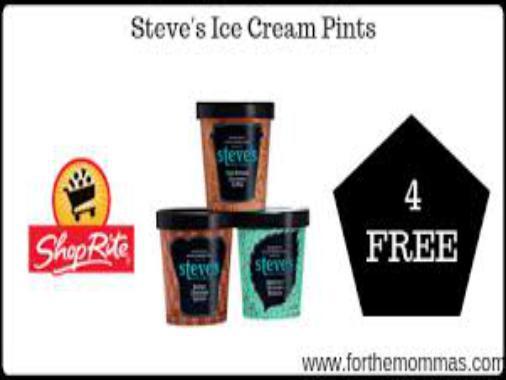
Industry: Food